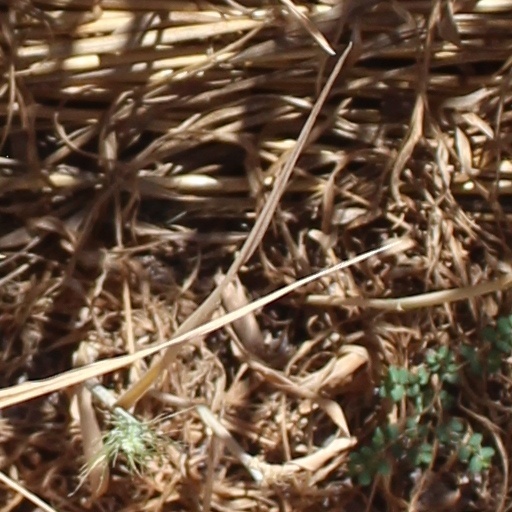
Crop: wheat